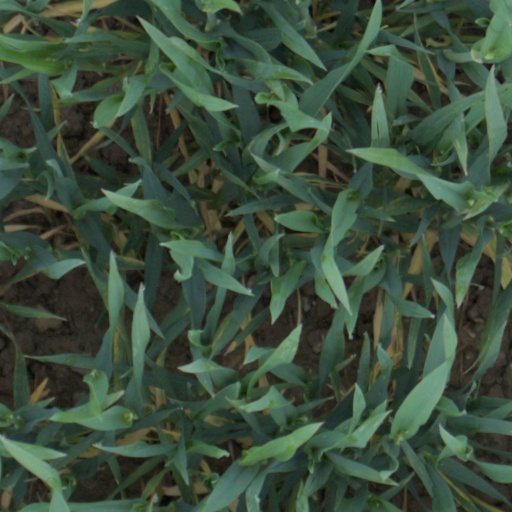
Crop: wheat